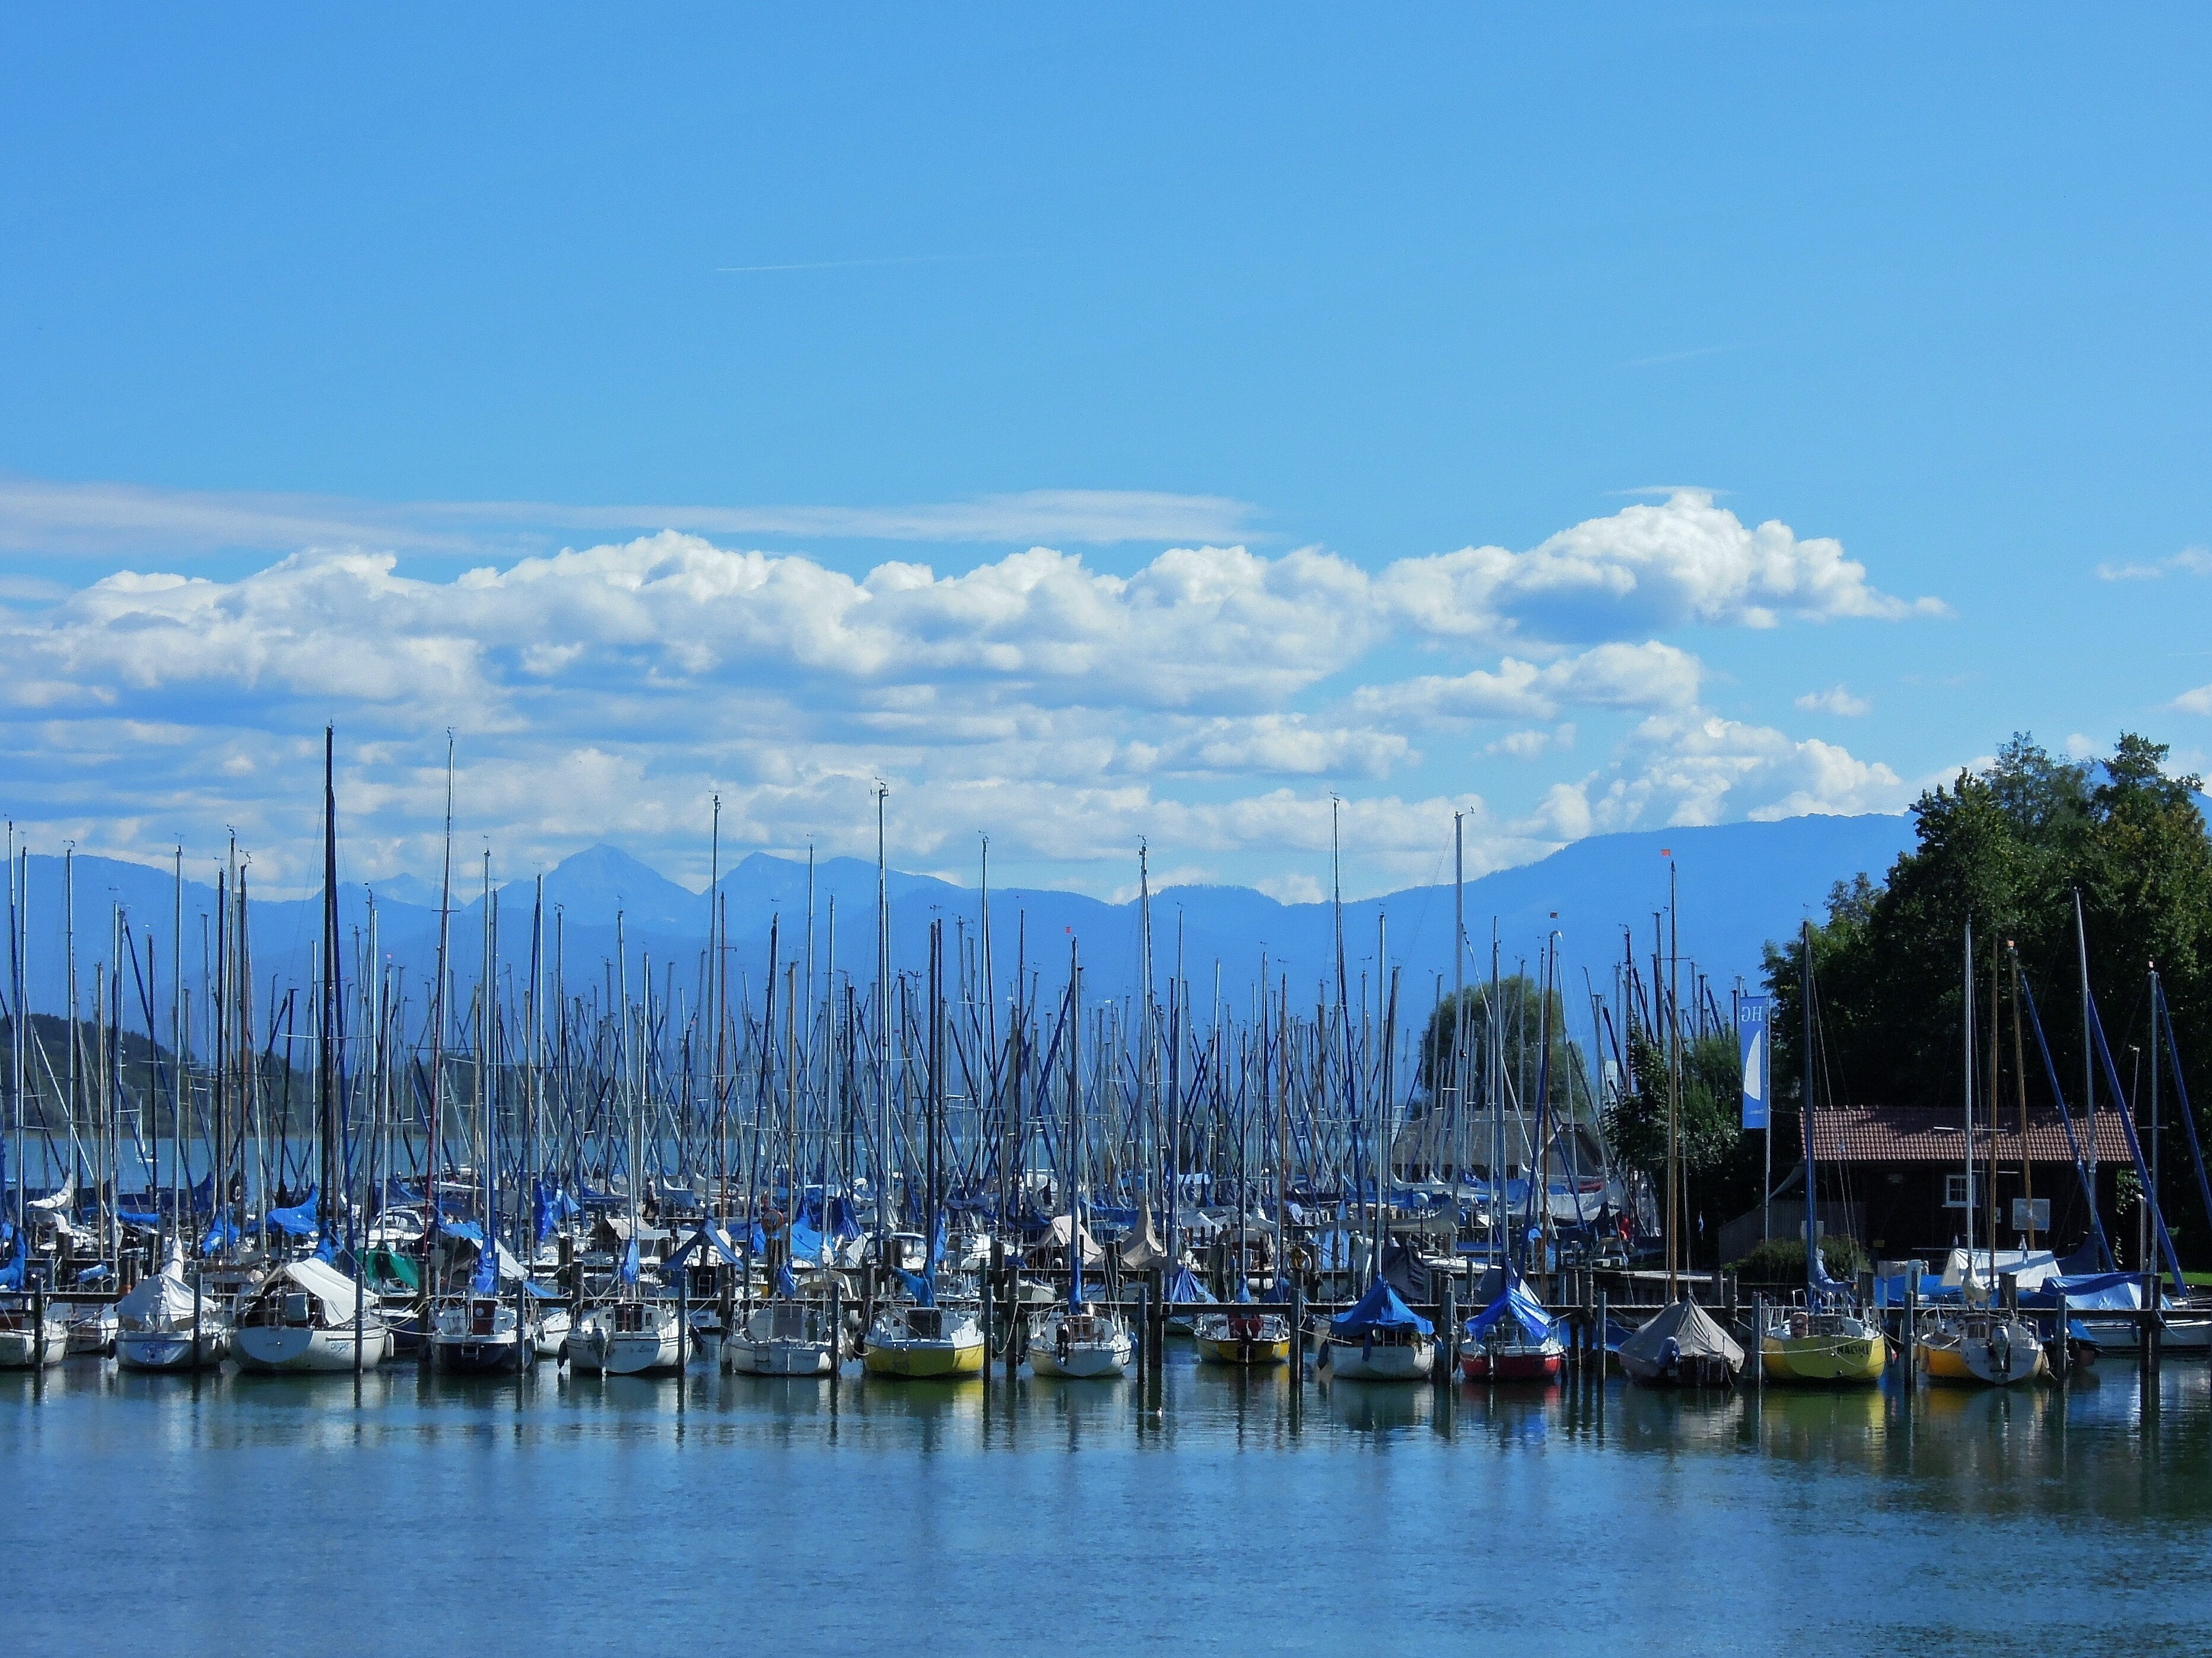
sea, dock, sky, boat, lake, vehicle, bay, harbor, marina, port, clouds, boating, mountains, sailing vessel, masts, sailing ships